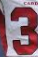
Number: 3